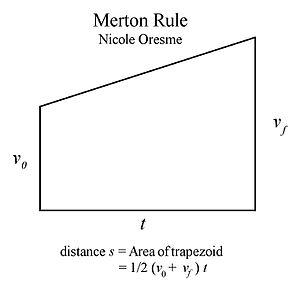
Au XIVᵉ siècle, les calculateurs d'Oxford du Merton College et des collaborateurs français tels que Nicole Oresme ont prouvé le théorème de vitesse moyenne, aussi connu comme règle de Merton de l'accélération uniforme, ou théorème Merton de vitesse moyenne. Essentiellement, il dit qu'un corps uniformément accéléré parcourt la même distance qu'un corps se déplaçant à une vitesse uniforme dont la vitesse est la moitié de la vitesse finale de l'accélération du corps.